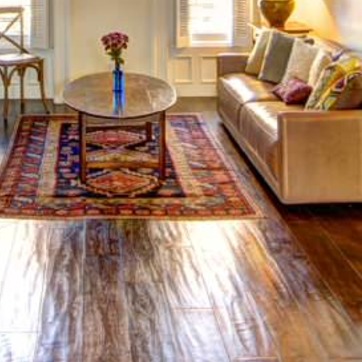
Material: carpet